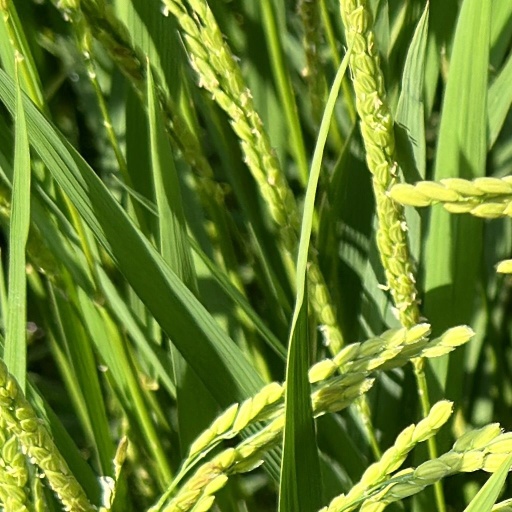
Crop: rice